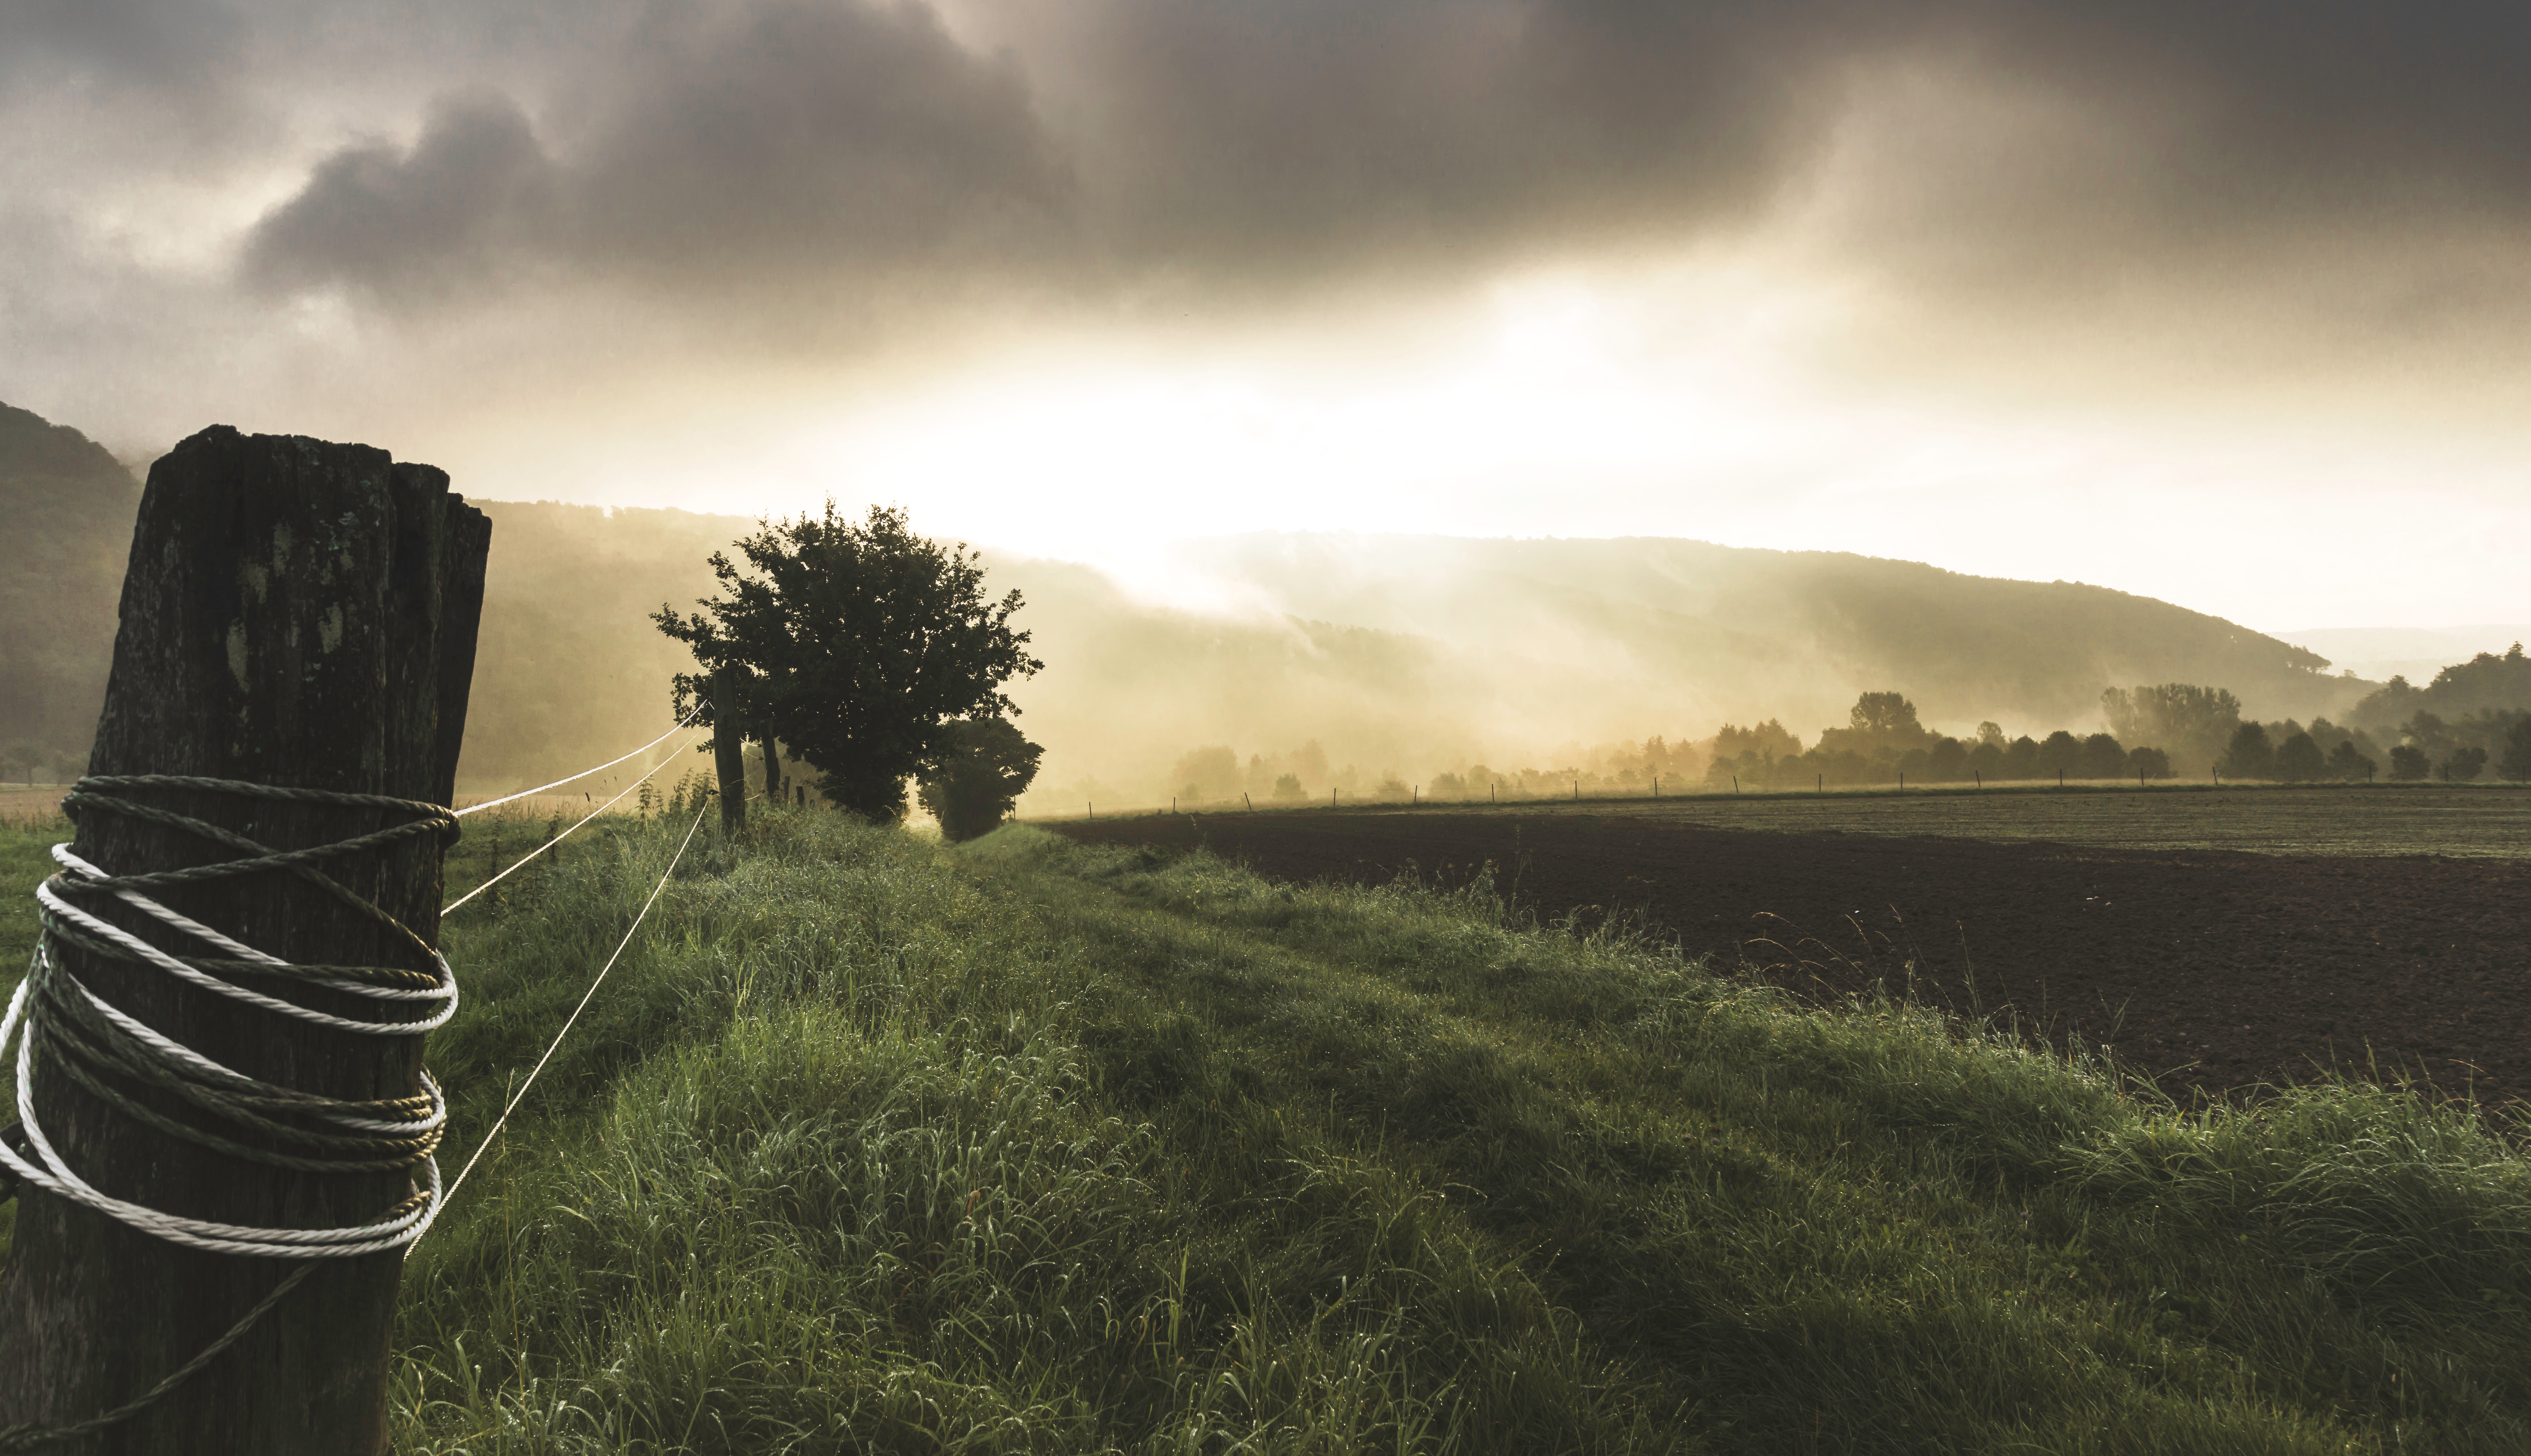
landscape, tree, nature, grass, horizon, light, fence, cloud, sky, sun, sunset, mist, field, sunlight, morning, hill, wind, evening, weather, agriculture, rural area, meteorological phenomenon, atmospheric phenomenon, atmosphere of earth